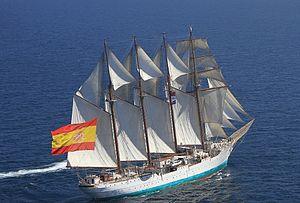
Une goélette à quatre mâts est un voilier quatre-mâts, caractéristique de la deuxième moitié du XIXᵉ siècle jusqu'au début du XXᵉ siècle. Il possède tous ses mâts gréés en voiles auriques pour les grandes voiles basses.
Un quatre-mâts goélette est un voilier quatre-mâts, caractéristique de la deuxième moitié du XIXᵉ siècle jusqu'au début du XXᵉ siècle. Il est constitué d'un mât entièrement gréé en voiles carrés et les 3 autres mâts entièrement gréés en voiles auriques.
Un quatre-mâts barque est un voilier à quatre-mâts à voiles carrées dont seul le mât arrière est gréé exclusivement en voiles auriques. C'est une configuration de gréement fréquente des clippers.
Un quatre-mâts carré est un voilier à quatre mâts dont tous les mâts sont gréés en voiles carrées.